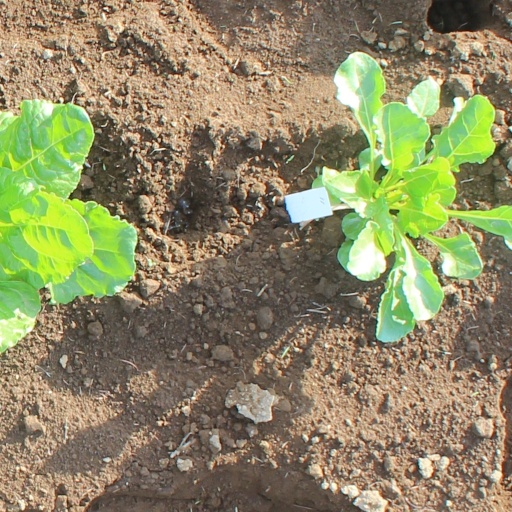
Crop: sugar beet